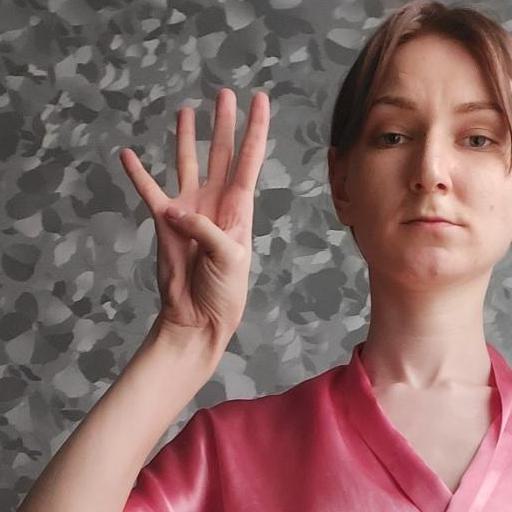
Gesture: four